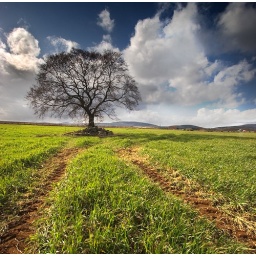
A lone tree in the middle of an Aberdeenshire field